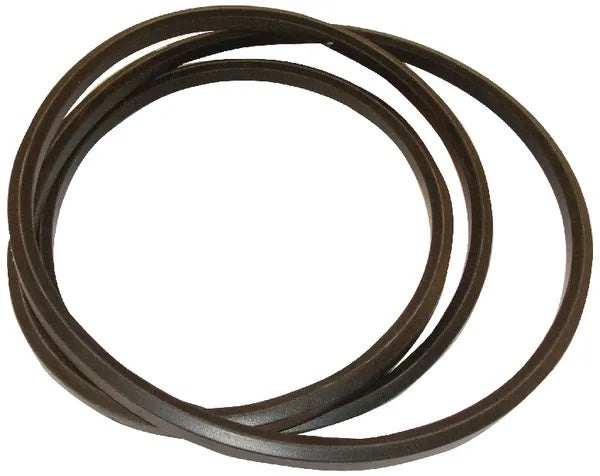
Honda HF2315, HME HF2113, HF2114 S/M 2007 onward 135061508/0 Cutter Belt
Brand: SGL
Our high quality replacement belt fits Honda Model HF2315, HME HF2113, HF2114 S/M 2007 onward. It is a replacement Cutter Belt for OEM part number 135061508/0.Please measure your old belt before ordering to make sure that it matches the lengths below. If there are differences please send us a photo of your serial number from your machine and we will check the parts catalogue to make sure that you get the right belt. The belt used often changes depenging on the serial number of the machine so even if the model number matches it is still possible for the belt to be different. We would like to help you get the right item first time around and prevent unecessary lost time and cost so please don't hesitate to contact us. The internal length of this belt is 86 inches / 2184mm. This is the measurement around the inside of the belt. The external length of this belt is 89.4 inches / 2270mm. This is the measurement around the outside of the belt.This belt is from our high quality range. We only provide V-Belts from reputable manufacturers ensuring the best price to performance ratio possible. Some of the benefits of our high quality belt range are Significant cost savings against manufacturer or dealer prices A guaranteed will fit promise or your money back A wide range of stock availability across multiple manufacturers ensuring prompt delivery. A high quality product at a competitive price.All of the products that we supply are non genuine aftermarket replacements. They are designed to fit the brand as a high quality alternative to genuine parts. Brand names and manufacturer part numbers are used only to confirm compatibility of the parts with the brand specified.
Category: Home & Garden > Lawn & Garden > Outdoor Power Equipment Accessories > Grass Edger Accessories > Edger Belts